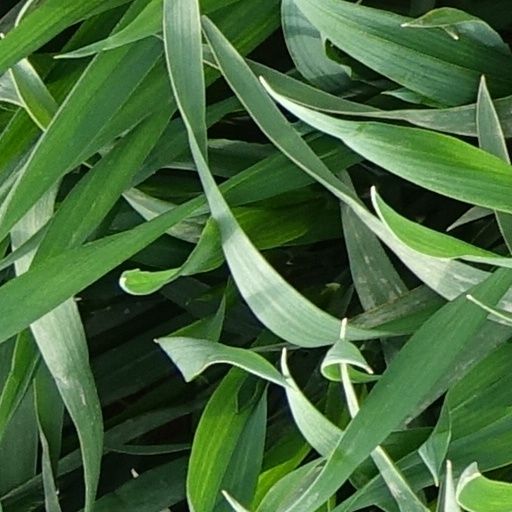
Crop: wheat